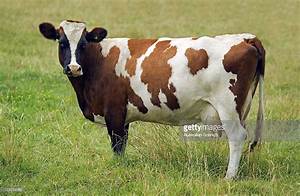
Label: mucca